Isolation (2005 film)

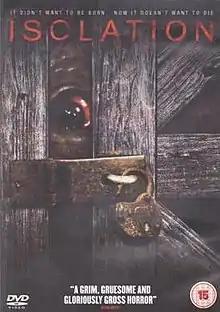

Isolation is a 2005 Irish science fiction horror film directed and written by Billy O'Brien and produced by Film Four and Lions Gate Films.